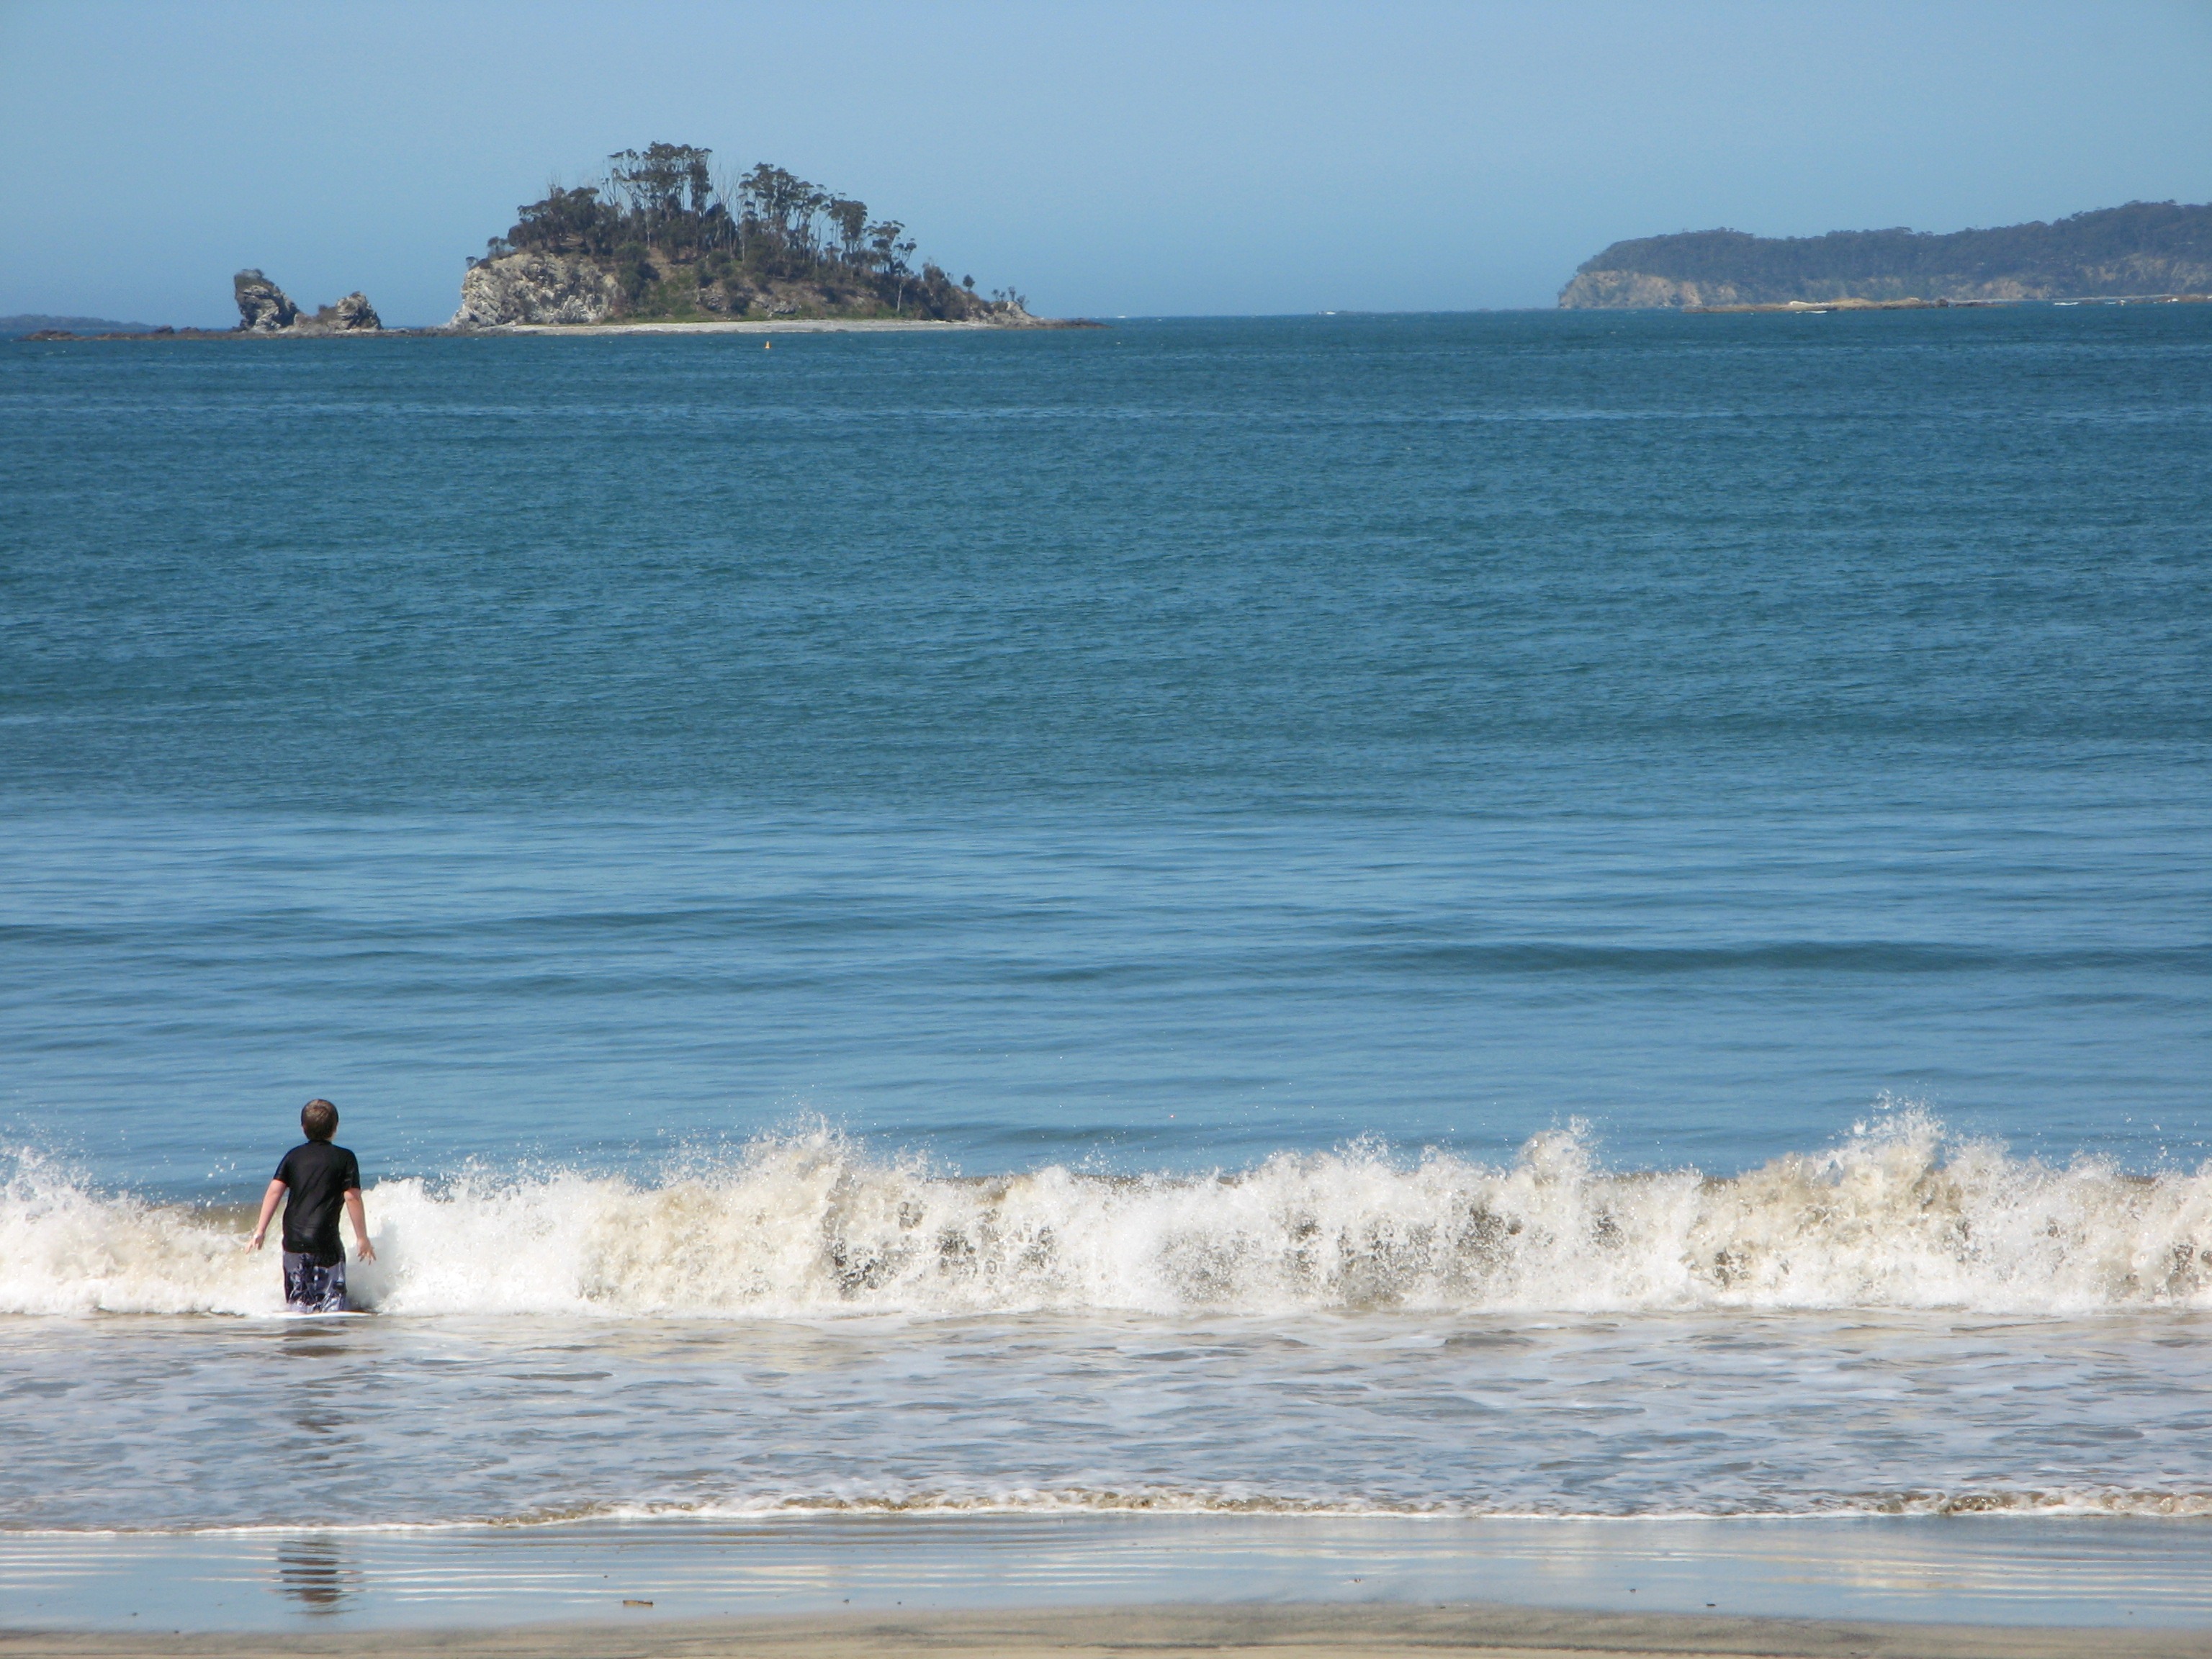
beach, sea, coast, water, sand, ocean, horizon, shore, wave, boy, vacation, cliff, surf, surfing, tower, bay, island, terrain, body of water, cape, water sport, wind wave, trees headland